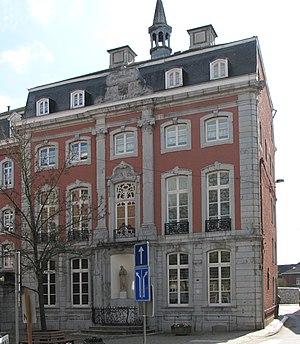
Couvent des Franciscaines Eupen